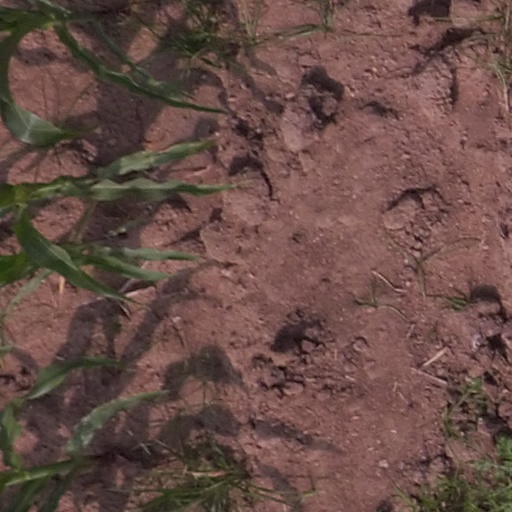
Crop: maize; corn